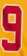
Number: 9